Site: brandenburg
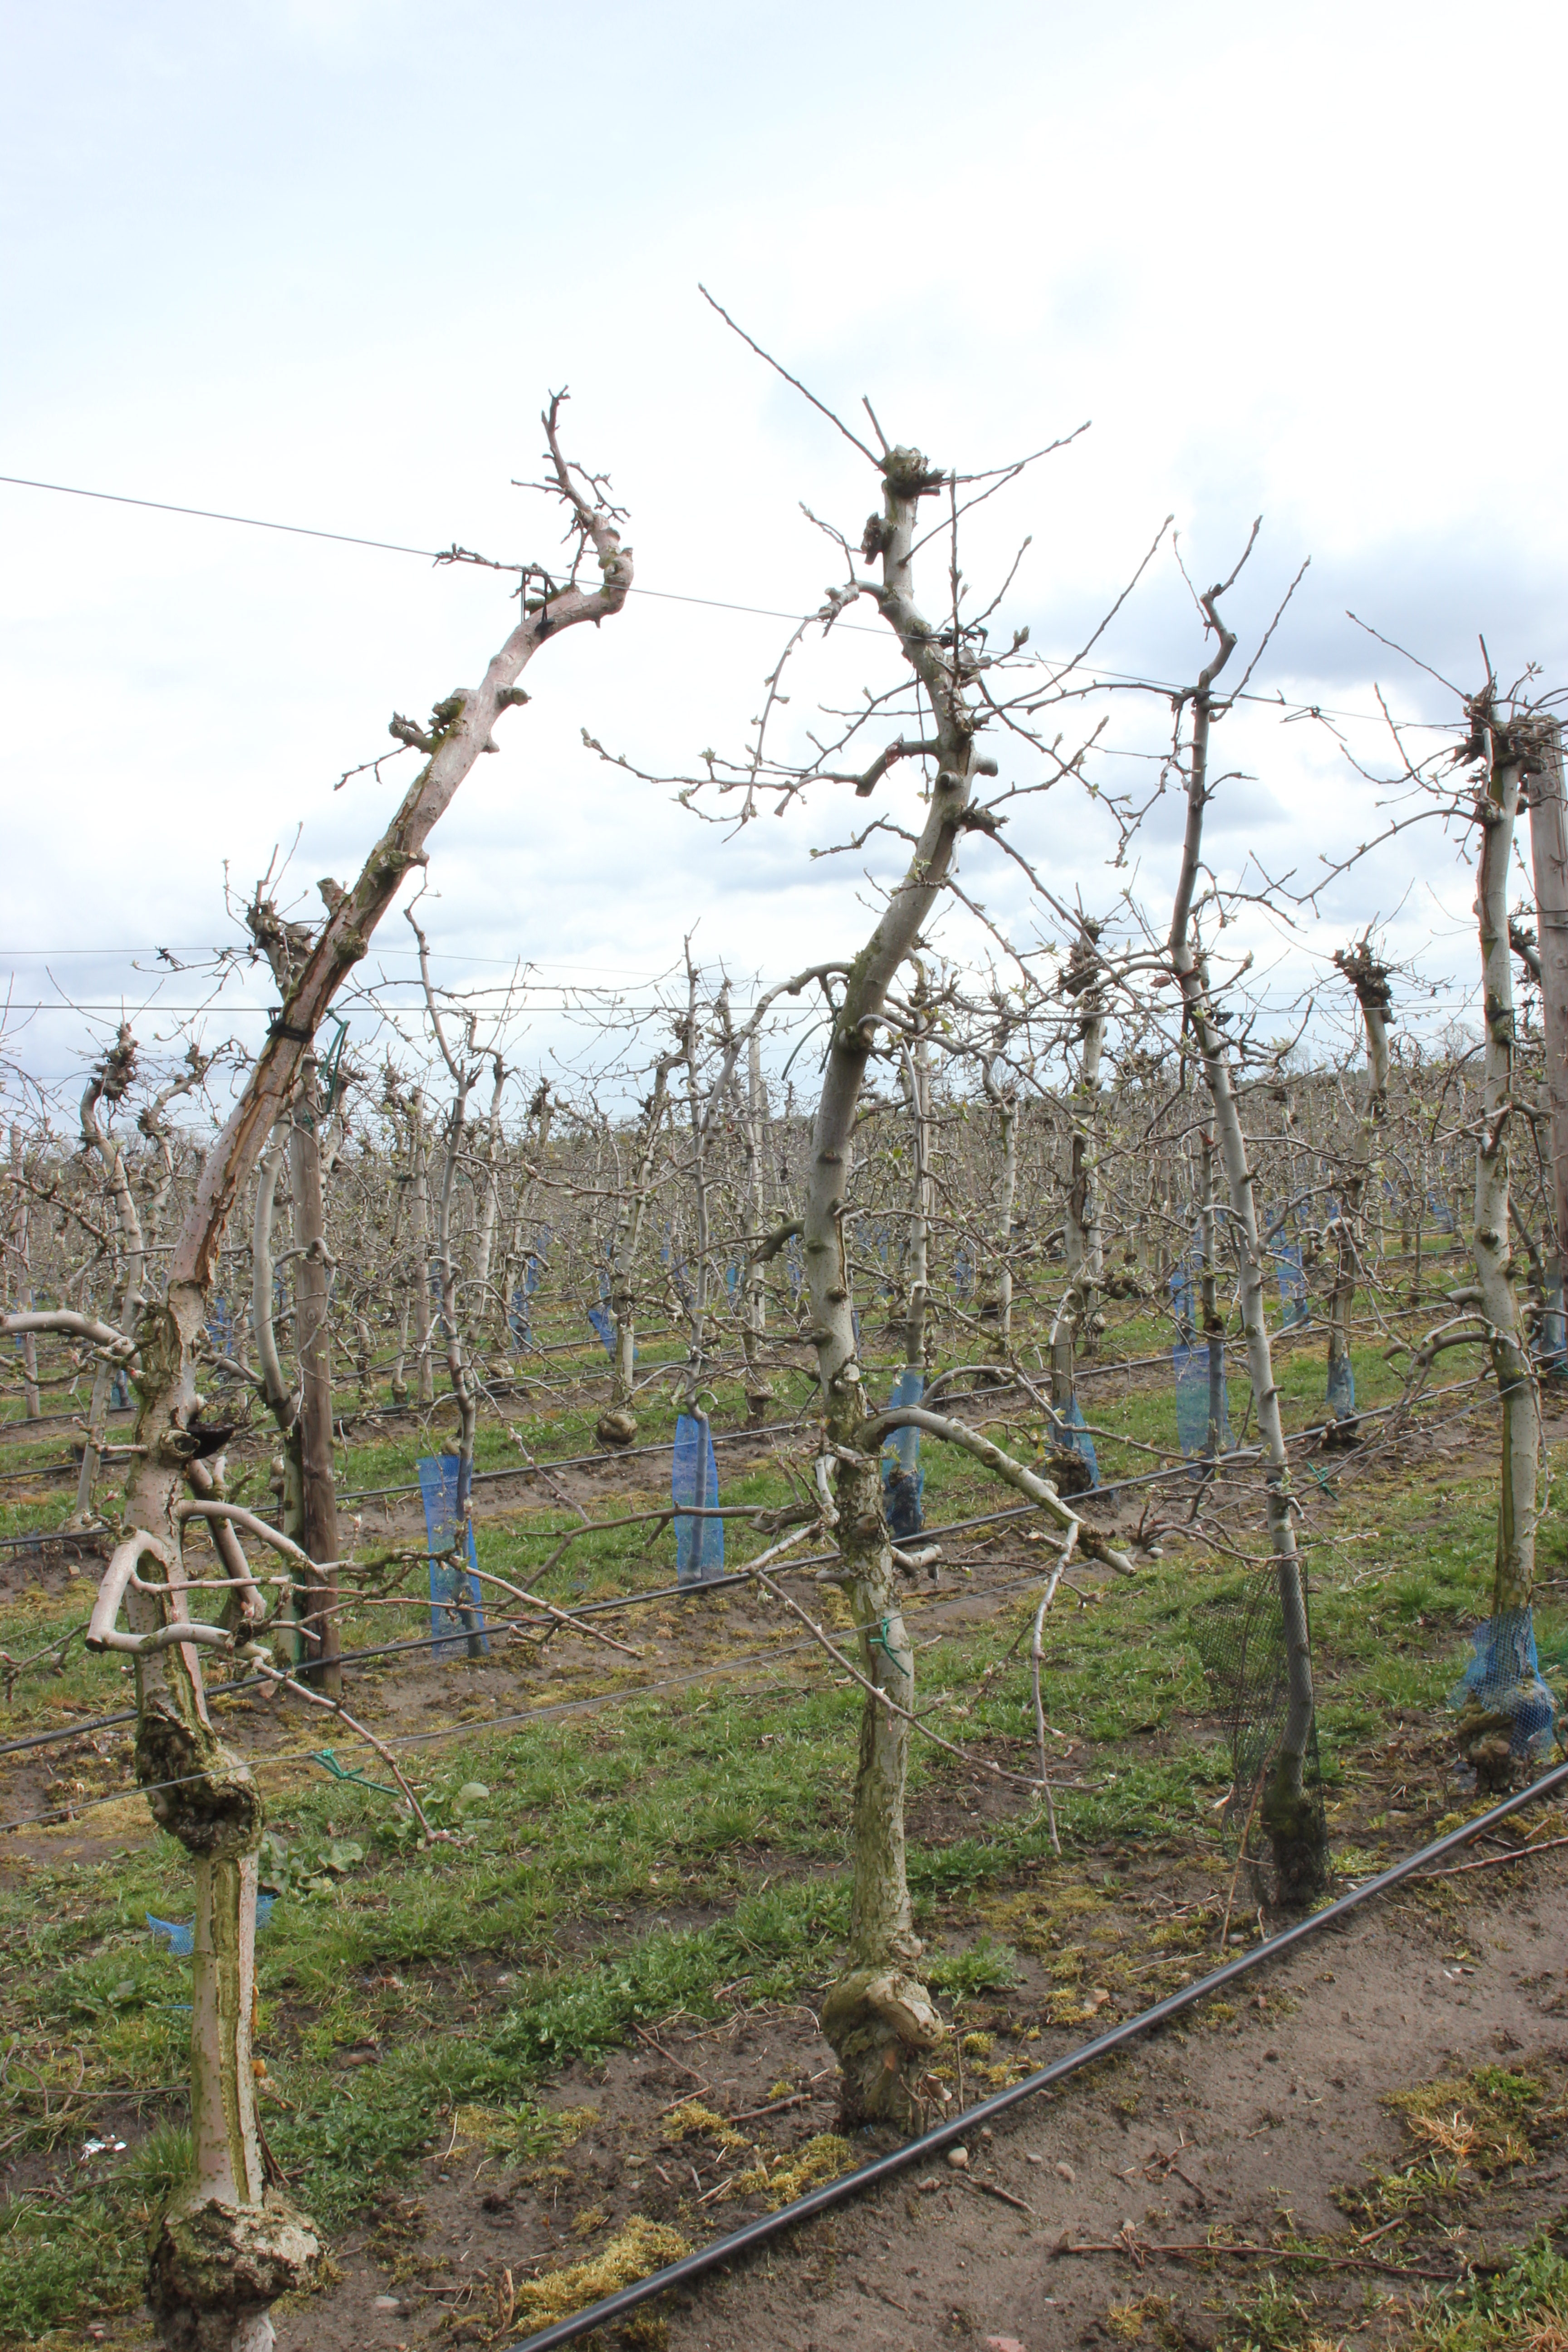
Growth stage (BBCH 55): Inflorescence emergence